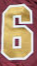
Number: 6